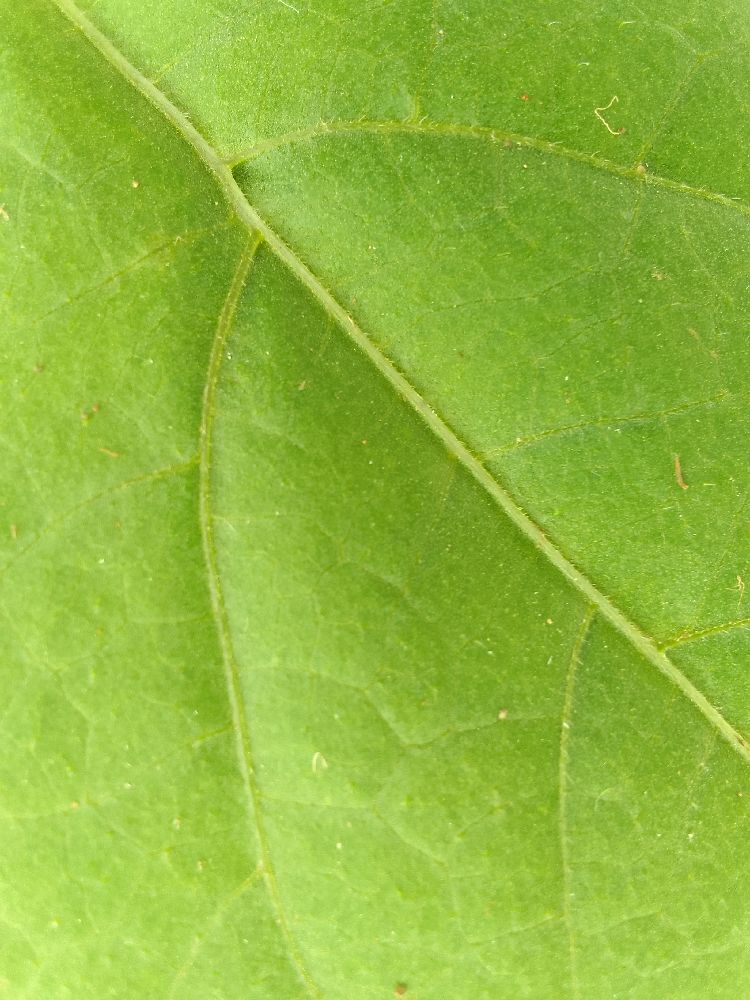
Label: healthy